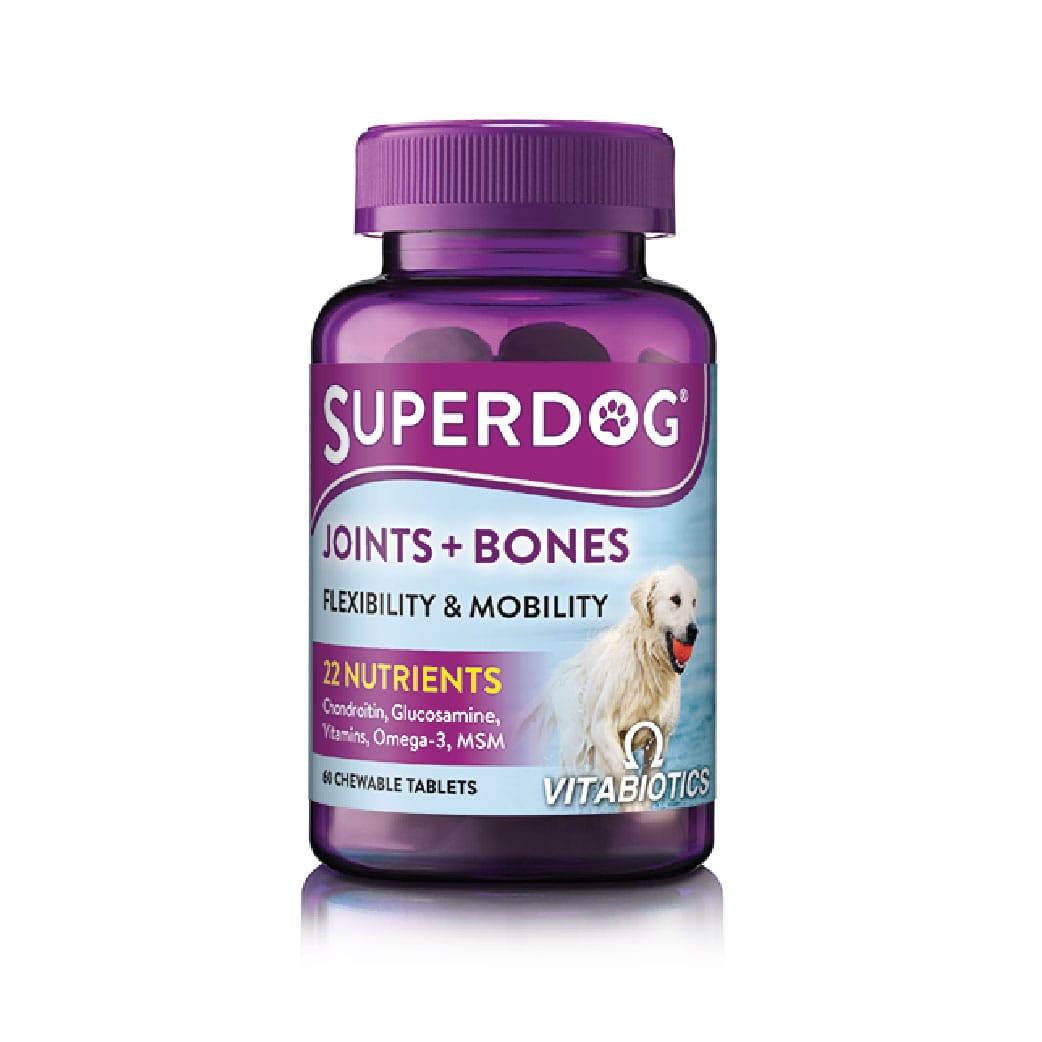
Chupa ya rangi ya zambarau yenye maandishi superdog na picha ya mbwa mweupe anayekimbia kwa furaha ni mfano wa dawa za mifugo zinazopatikana kwenye maduka ya pembejeo za kilimo na dawa za mifugo, dawa hizi hutumika kwa kinga ya tiba ya magonjwa ya wanyama na huonyesha umuhimu wa kuwahudumia mifugo kwa njia bora ili kuhakikisha afya na ustawi wao.